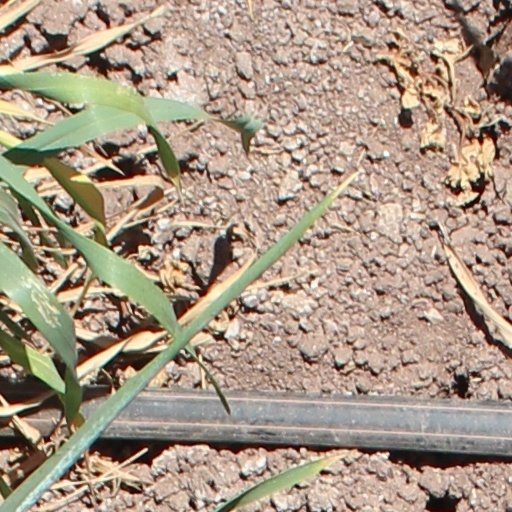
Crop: wheat